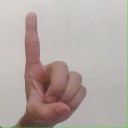
अक्षर: ड